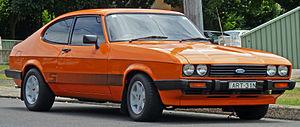
La Ford Capri est un modèle de voiture coupé du constructeur automobile Ford fabriquée de 1962 à 1986 par Ford Europe.